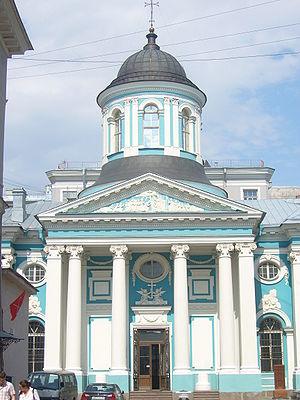
La perspective Nevski est l’avenue principale de la ville de Saint-Pétersbourg, longue de 4,5 km.
Le catholicossat de tous les Arméniens est la principale juridiction de l'Église apostolique arménienne. Le chef de l'Église porte le titre de « Patriarche suprême et catholicos de tous les Arméniens », avec résidence au Saint-Siège d'Etchmiadzin en Arménie ; le titulaire actuel est Garéguine II, depuis 1999.
L'église Sainte-Catherine est une église appartenant à l'Église apostolique arménienne donnant sur la perspective Nevski à Saint-Pétersbourg.